Mickey Mouse

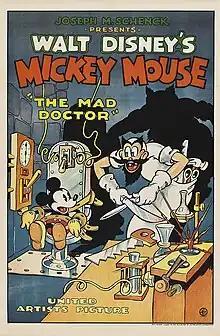
Poster of the 1933 short "The Mad Doctor"

Mickey's original design strongly resembled Oswald the Rabbit, save for the ears, nose, and tail. Ub Iwerks designed Mickey's body out of circles (distinctly, the ears) to make the character easy to animate.